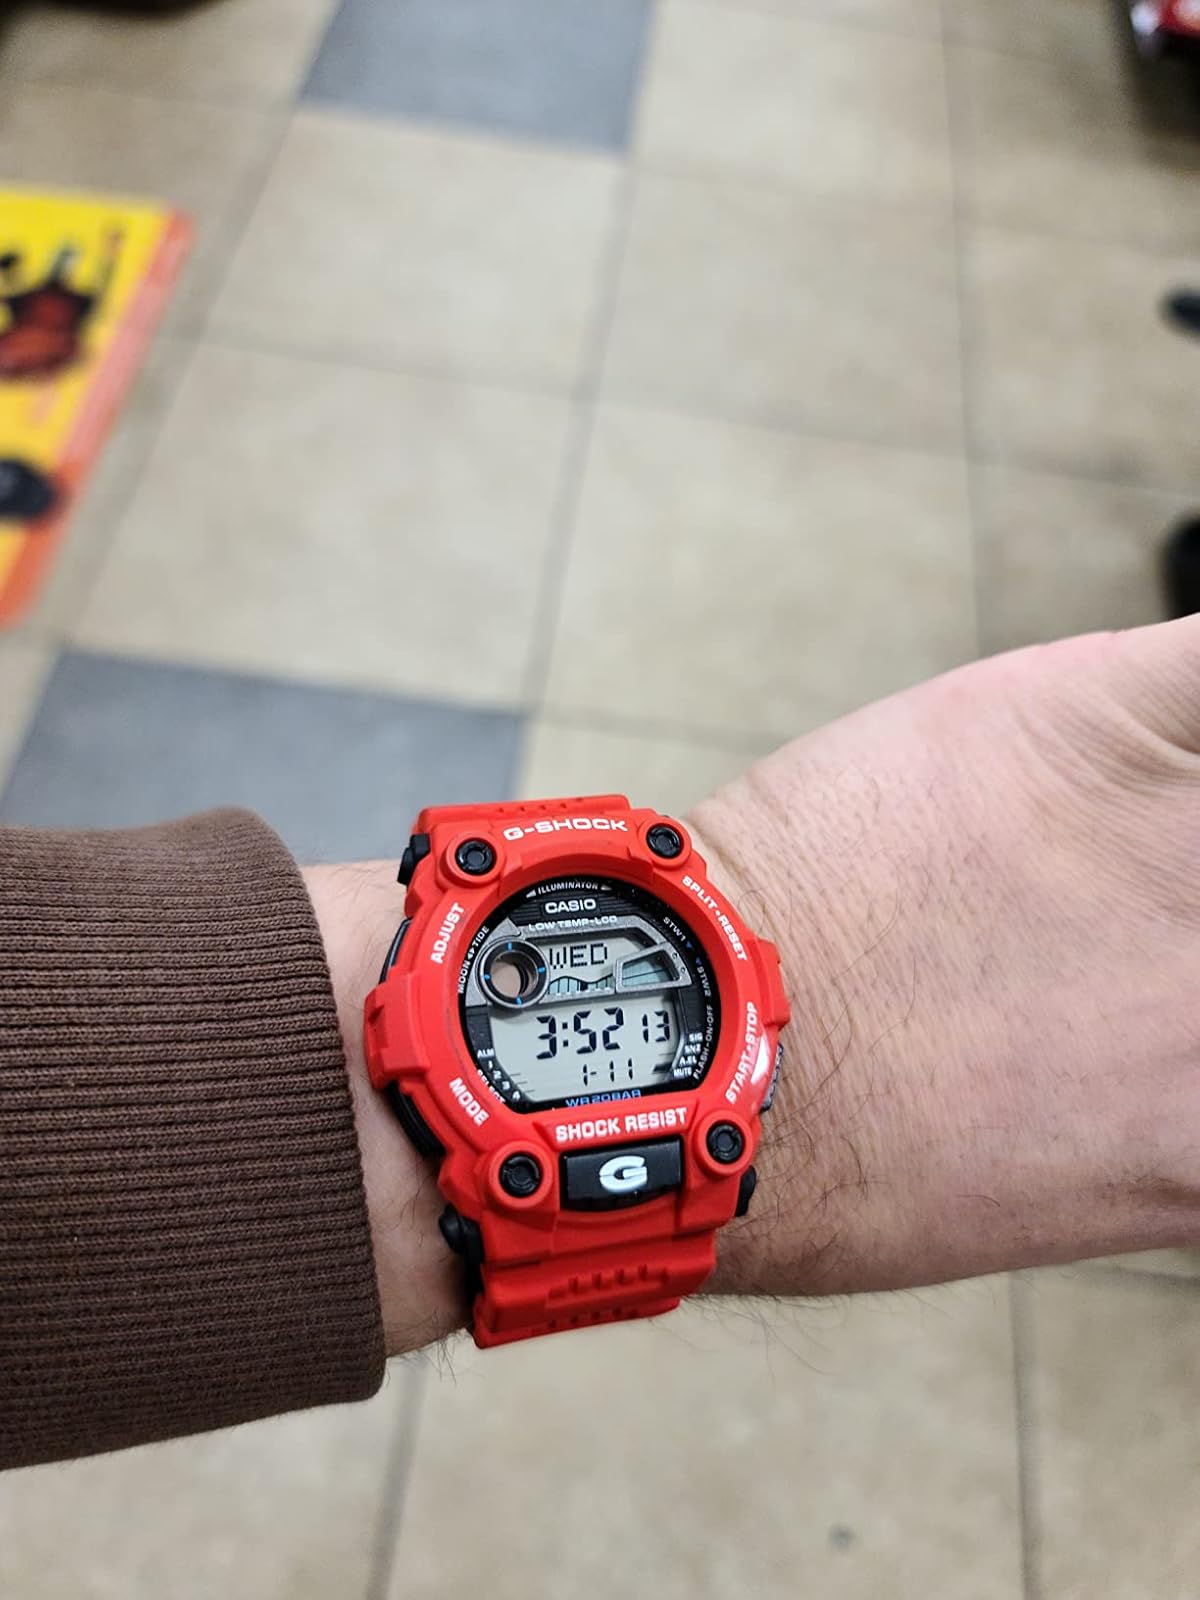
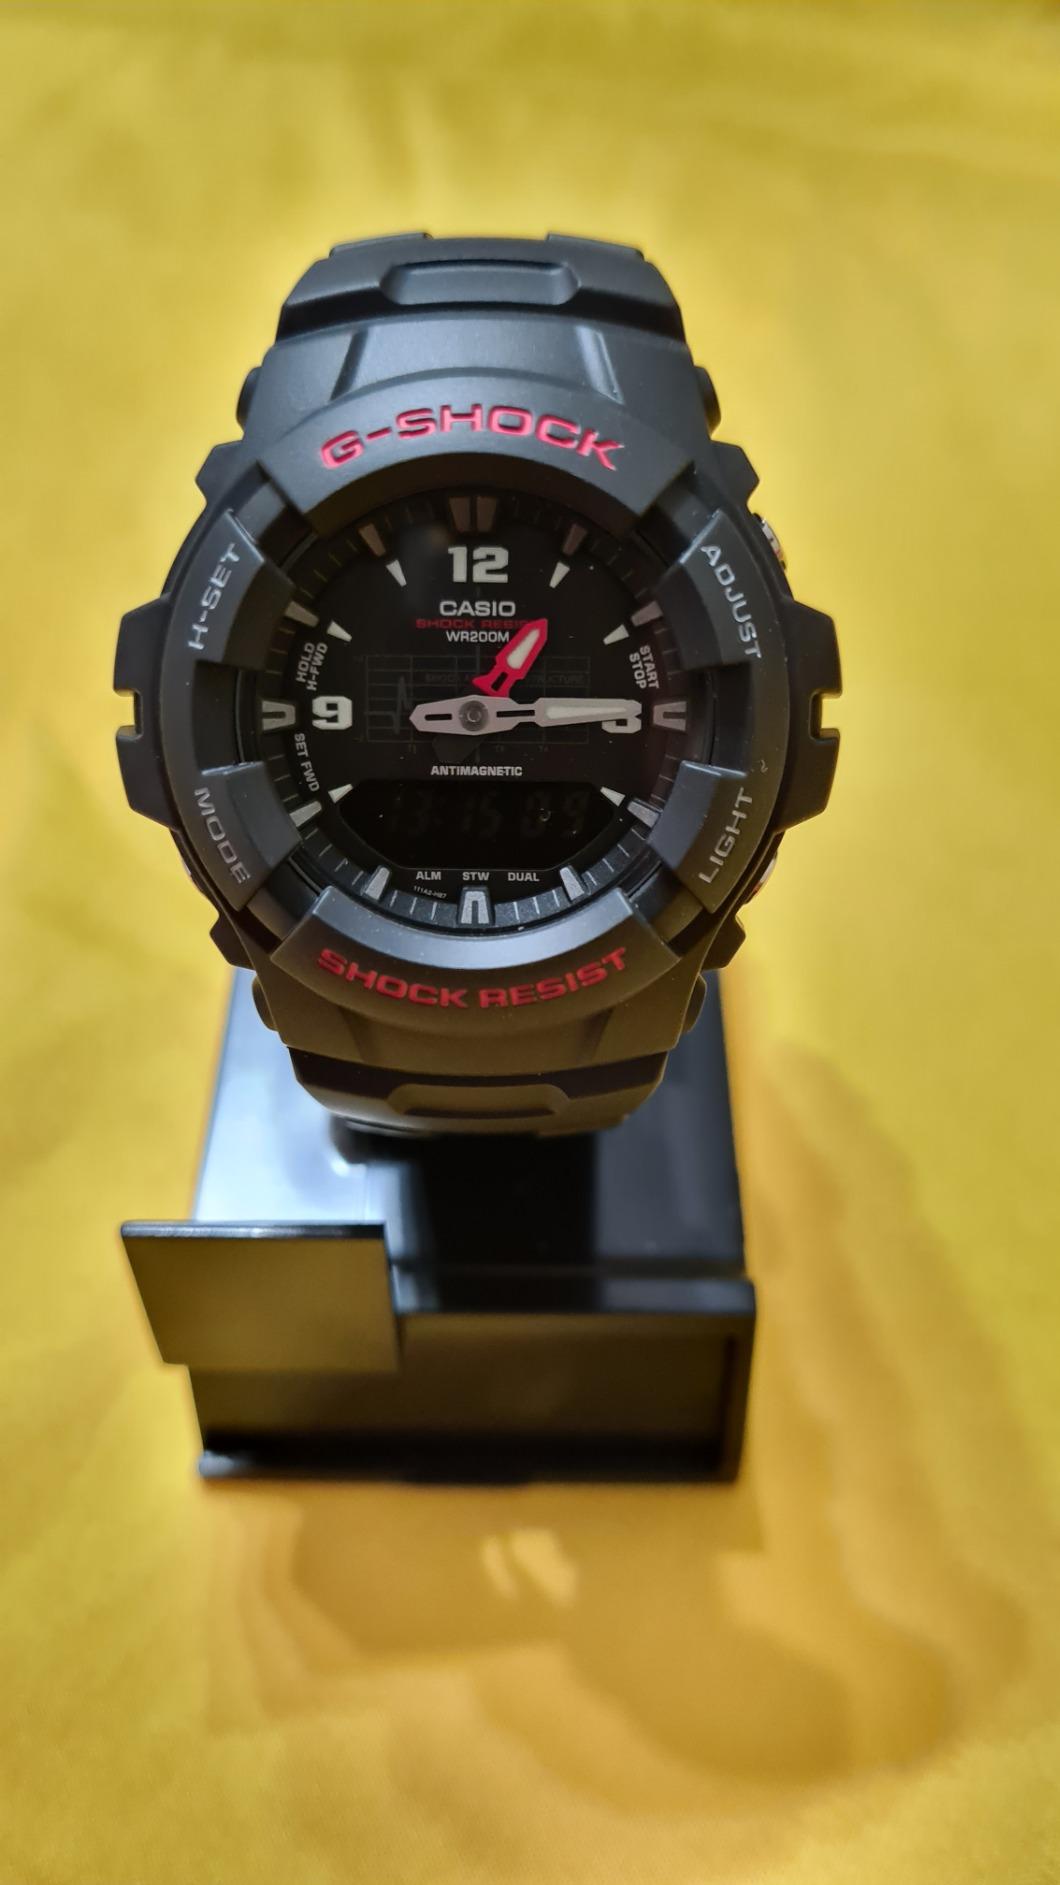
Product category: accessories_watch
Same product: no